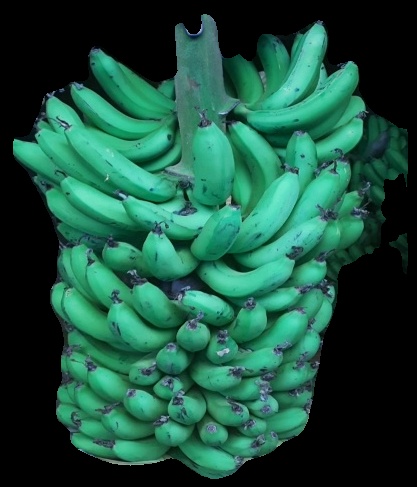
Variety: pachbale
Grade: grade1